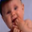
Label: baby